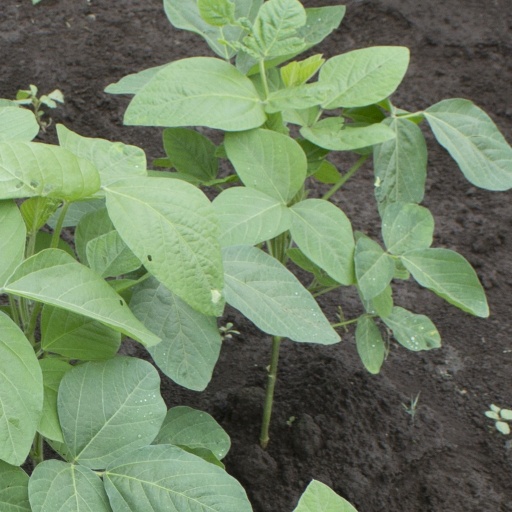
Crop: soybean